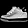
Label: Sneaker